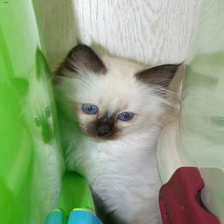
Species: cat
Breed: Birman